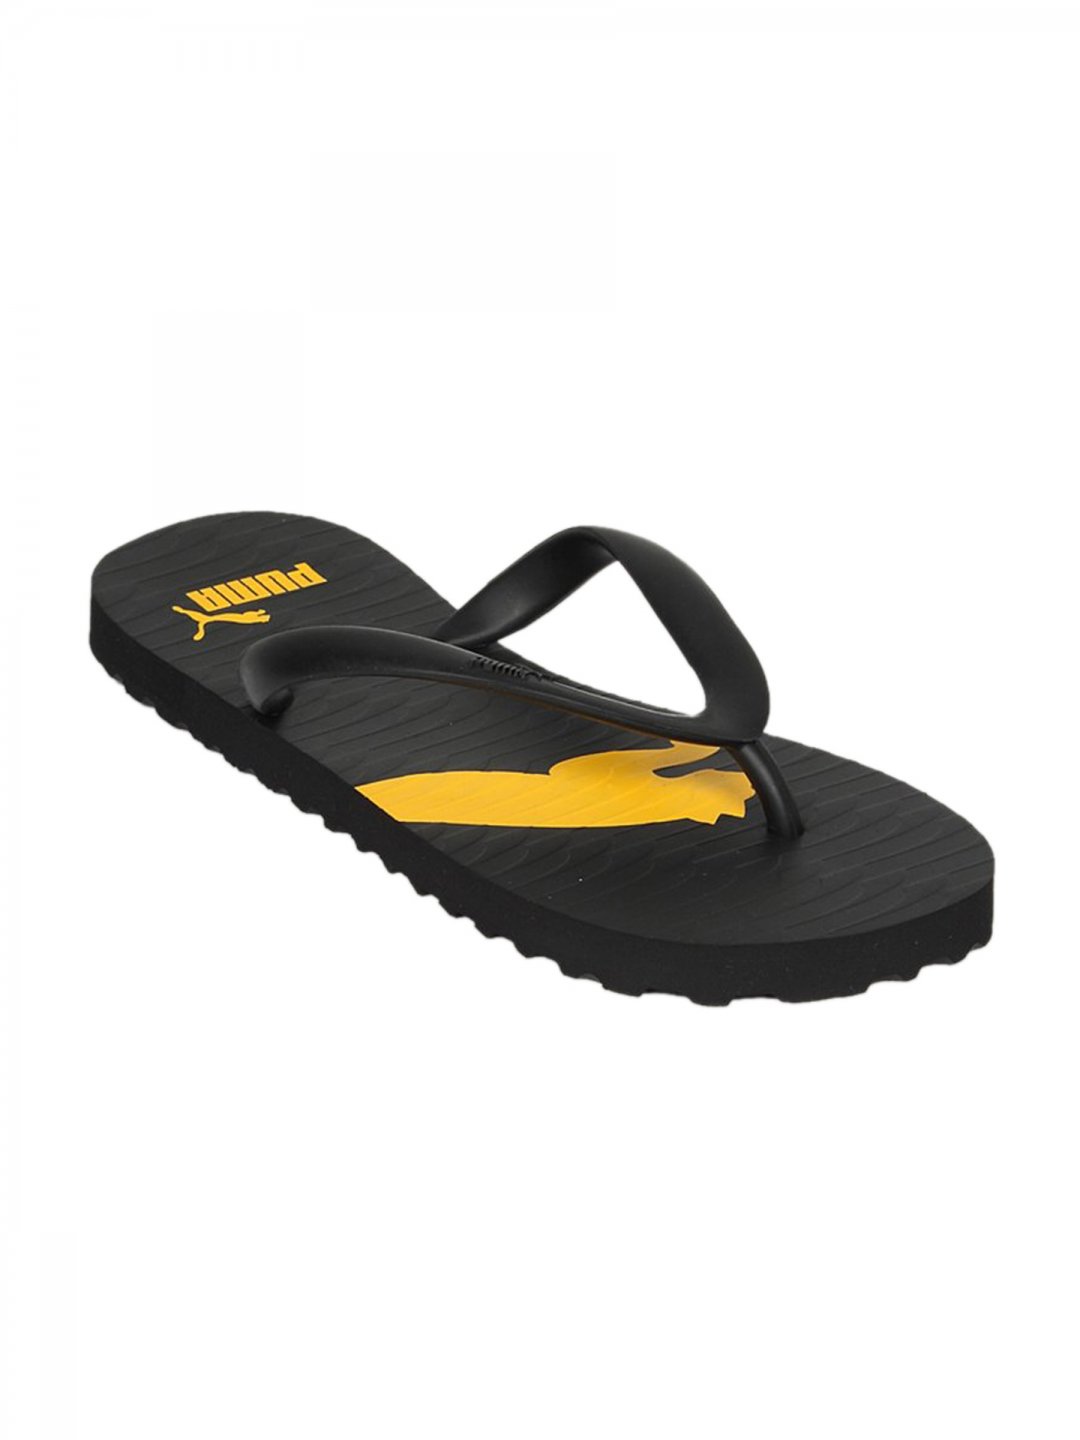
Puma Men Black Flip Flops
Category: Footwear / Flip Flops / Flip Flops
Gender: Men
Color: Black
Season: Fall 2012
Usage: Casual